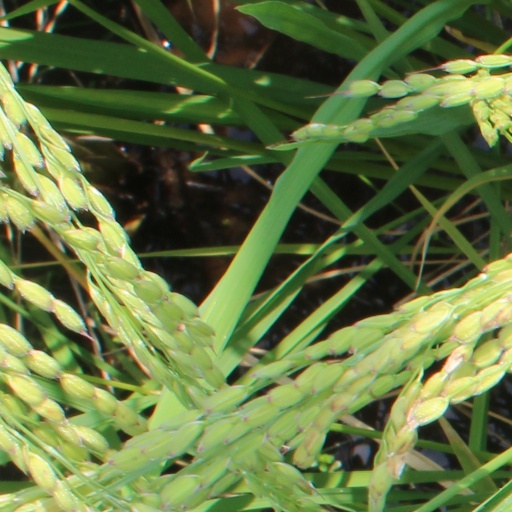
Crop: rice